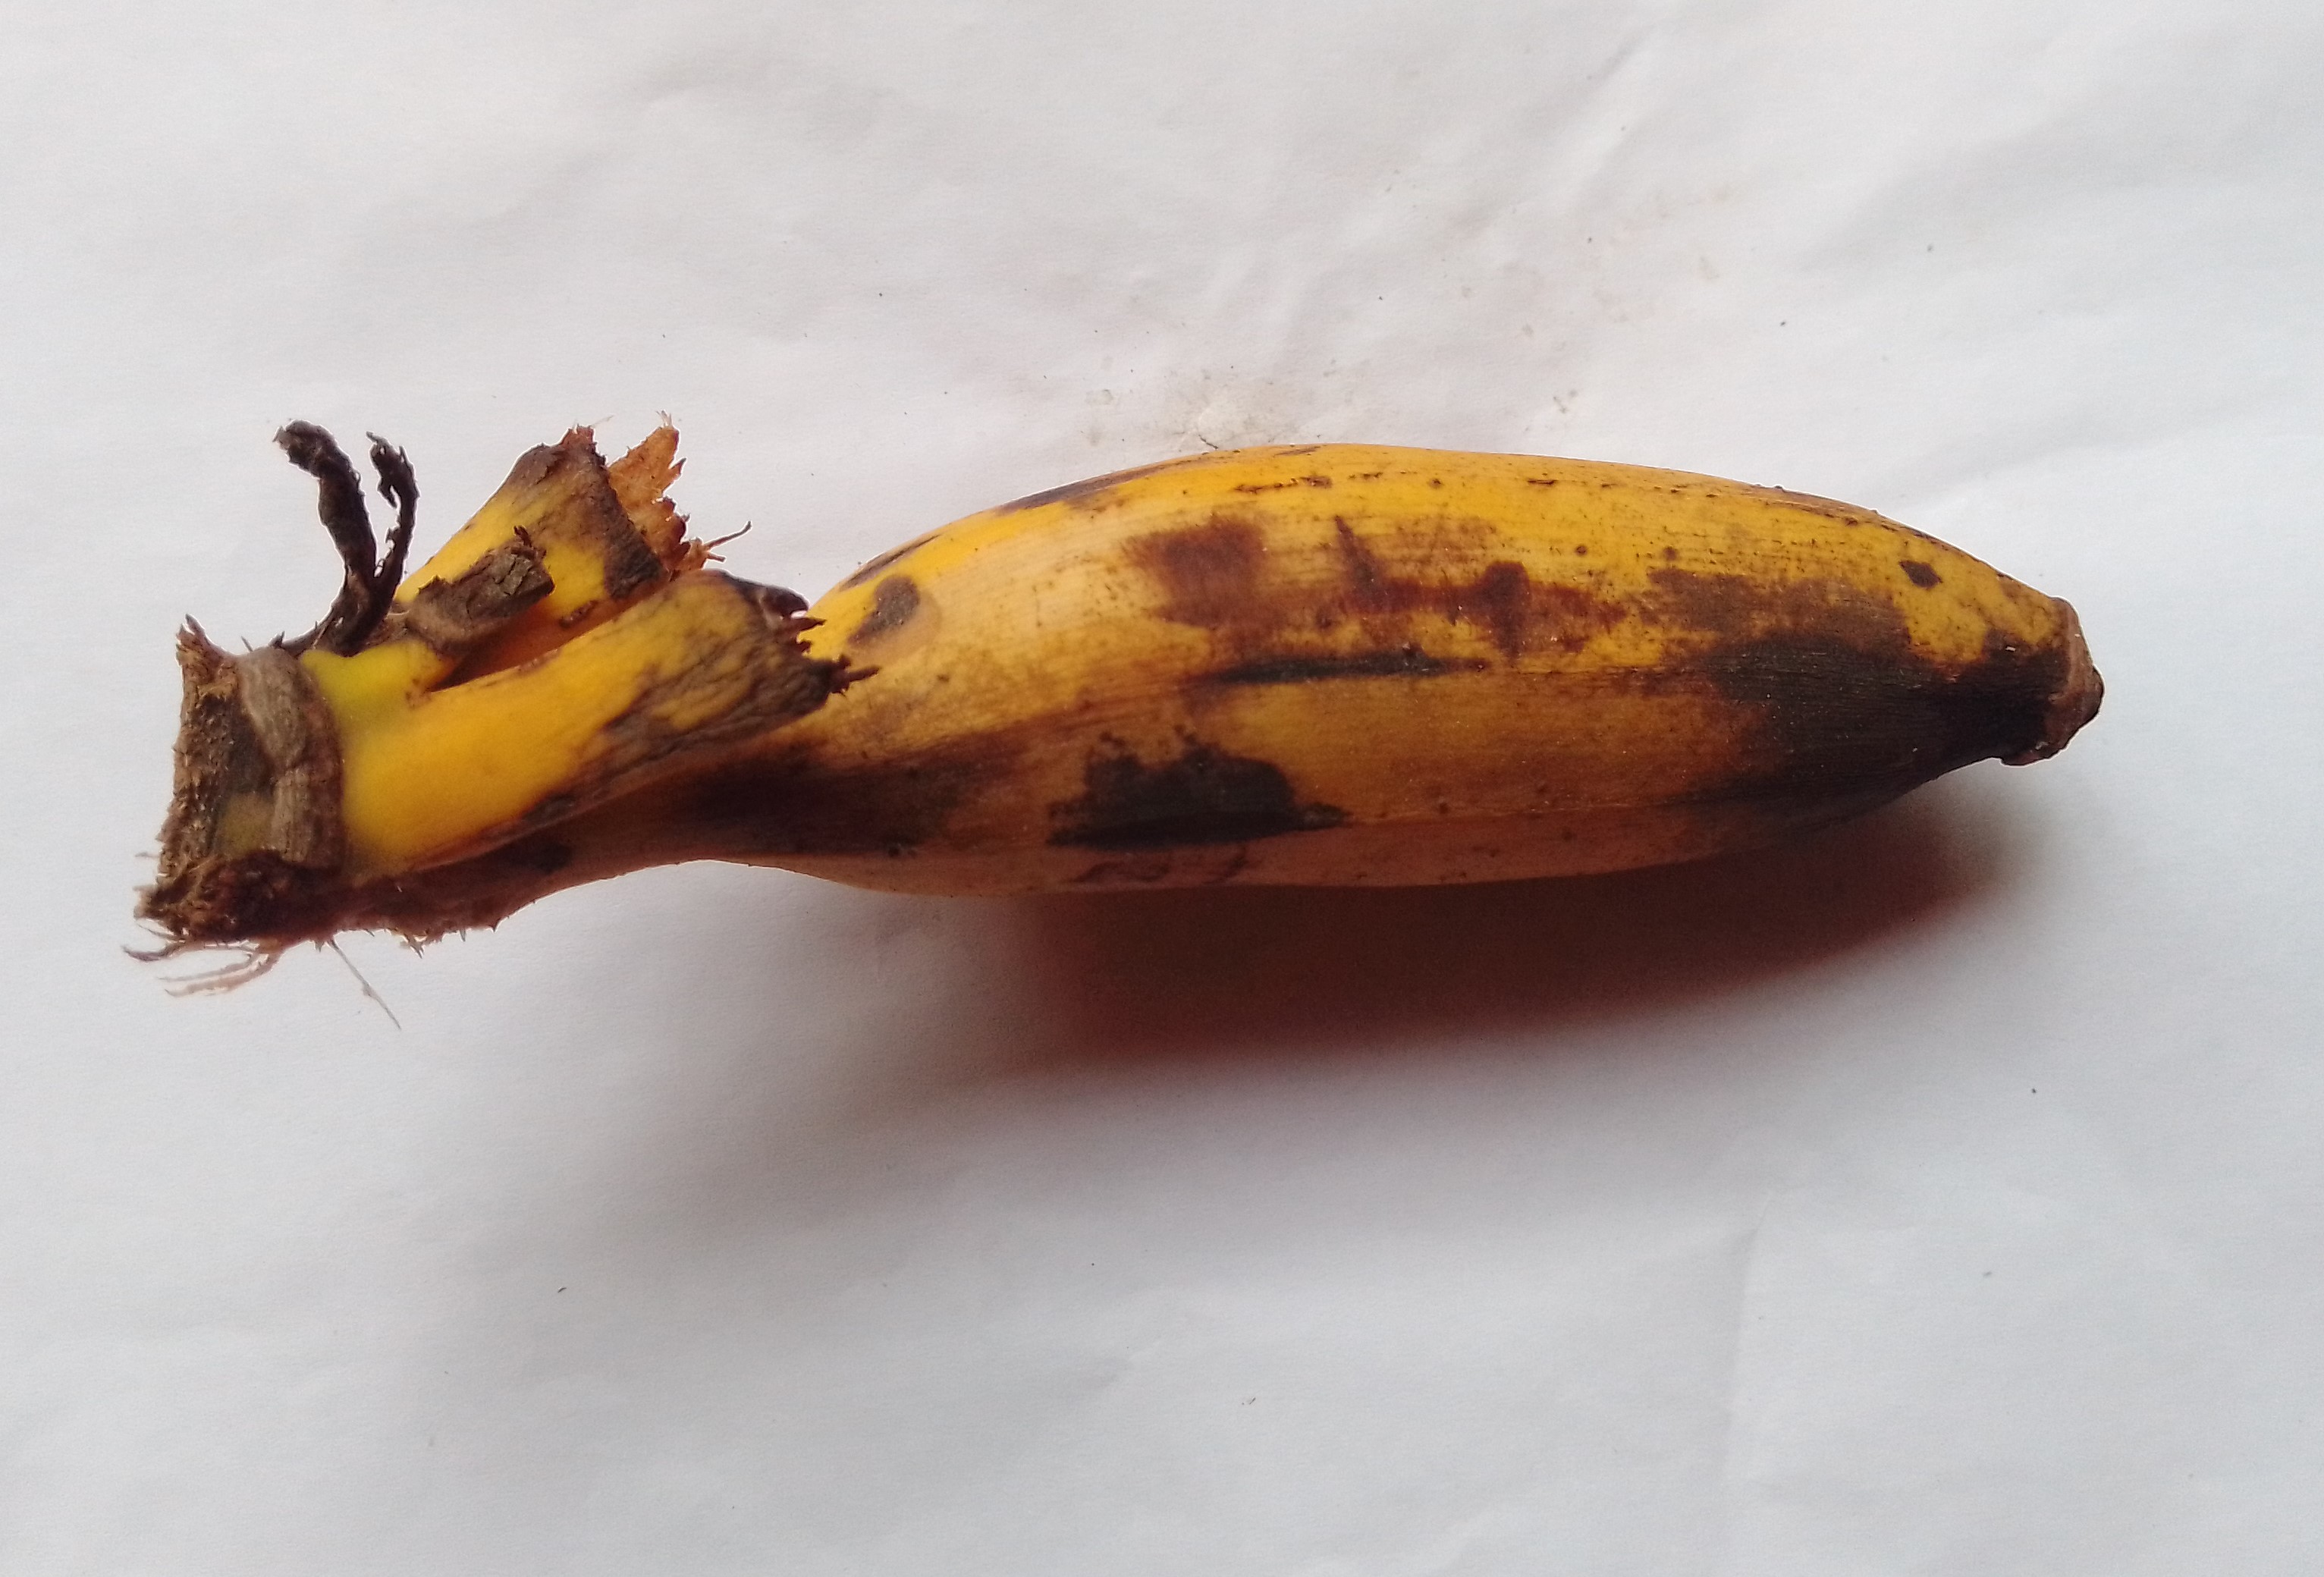
Fruit: banana
Condition: rotten